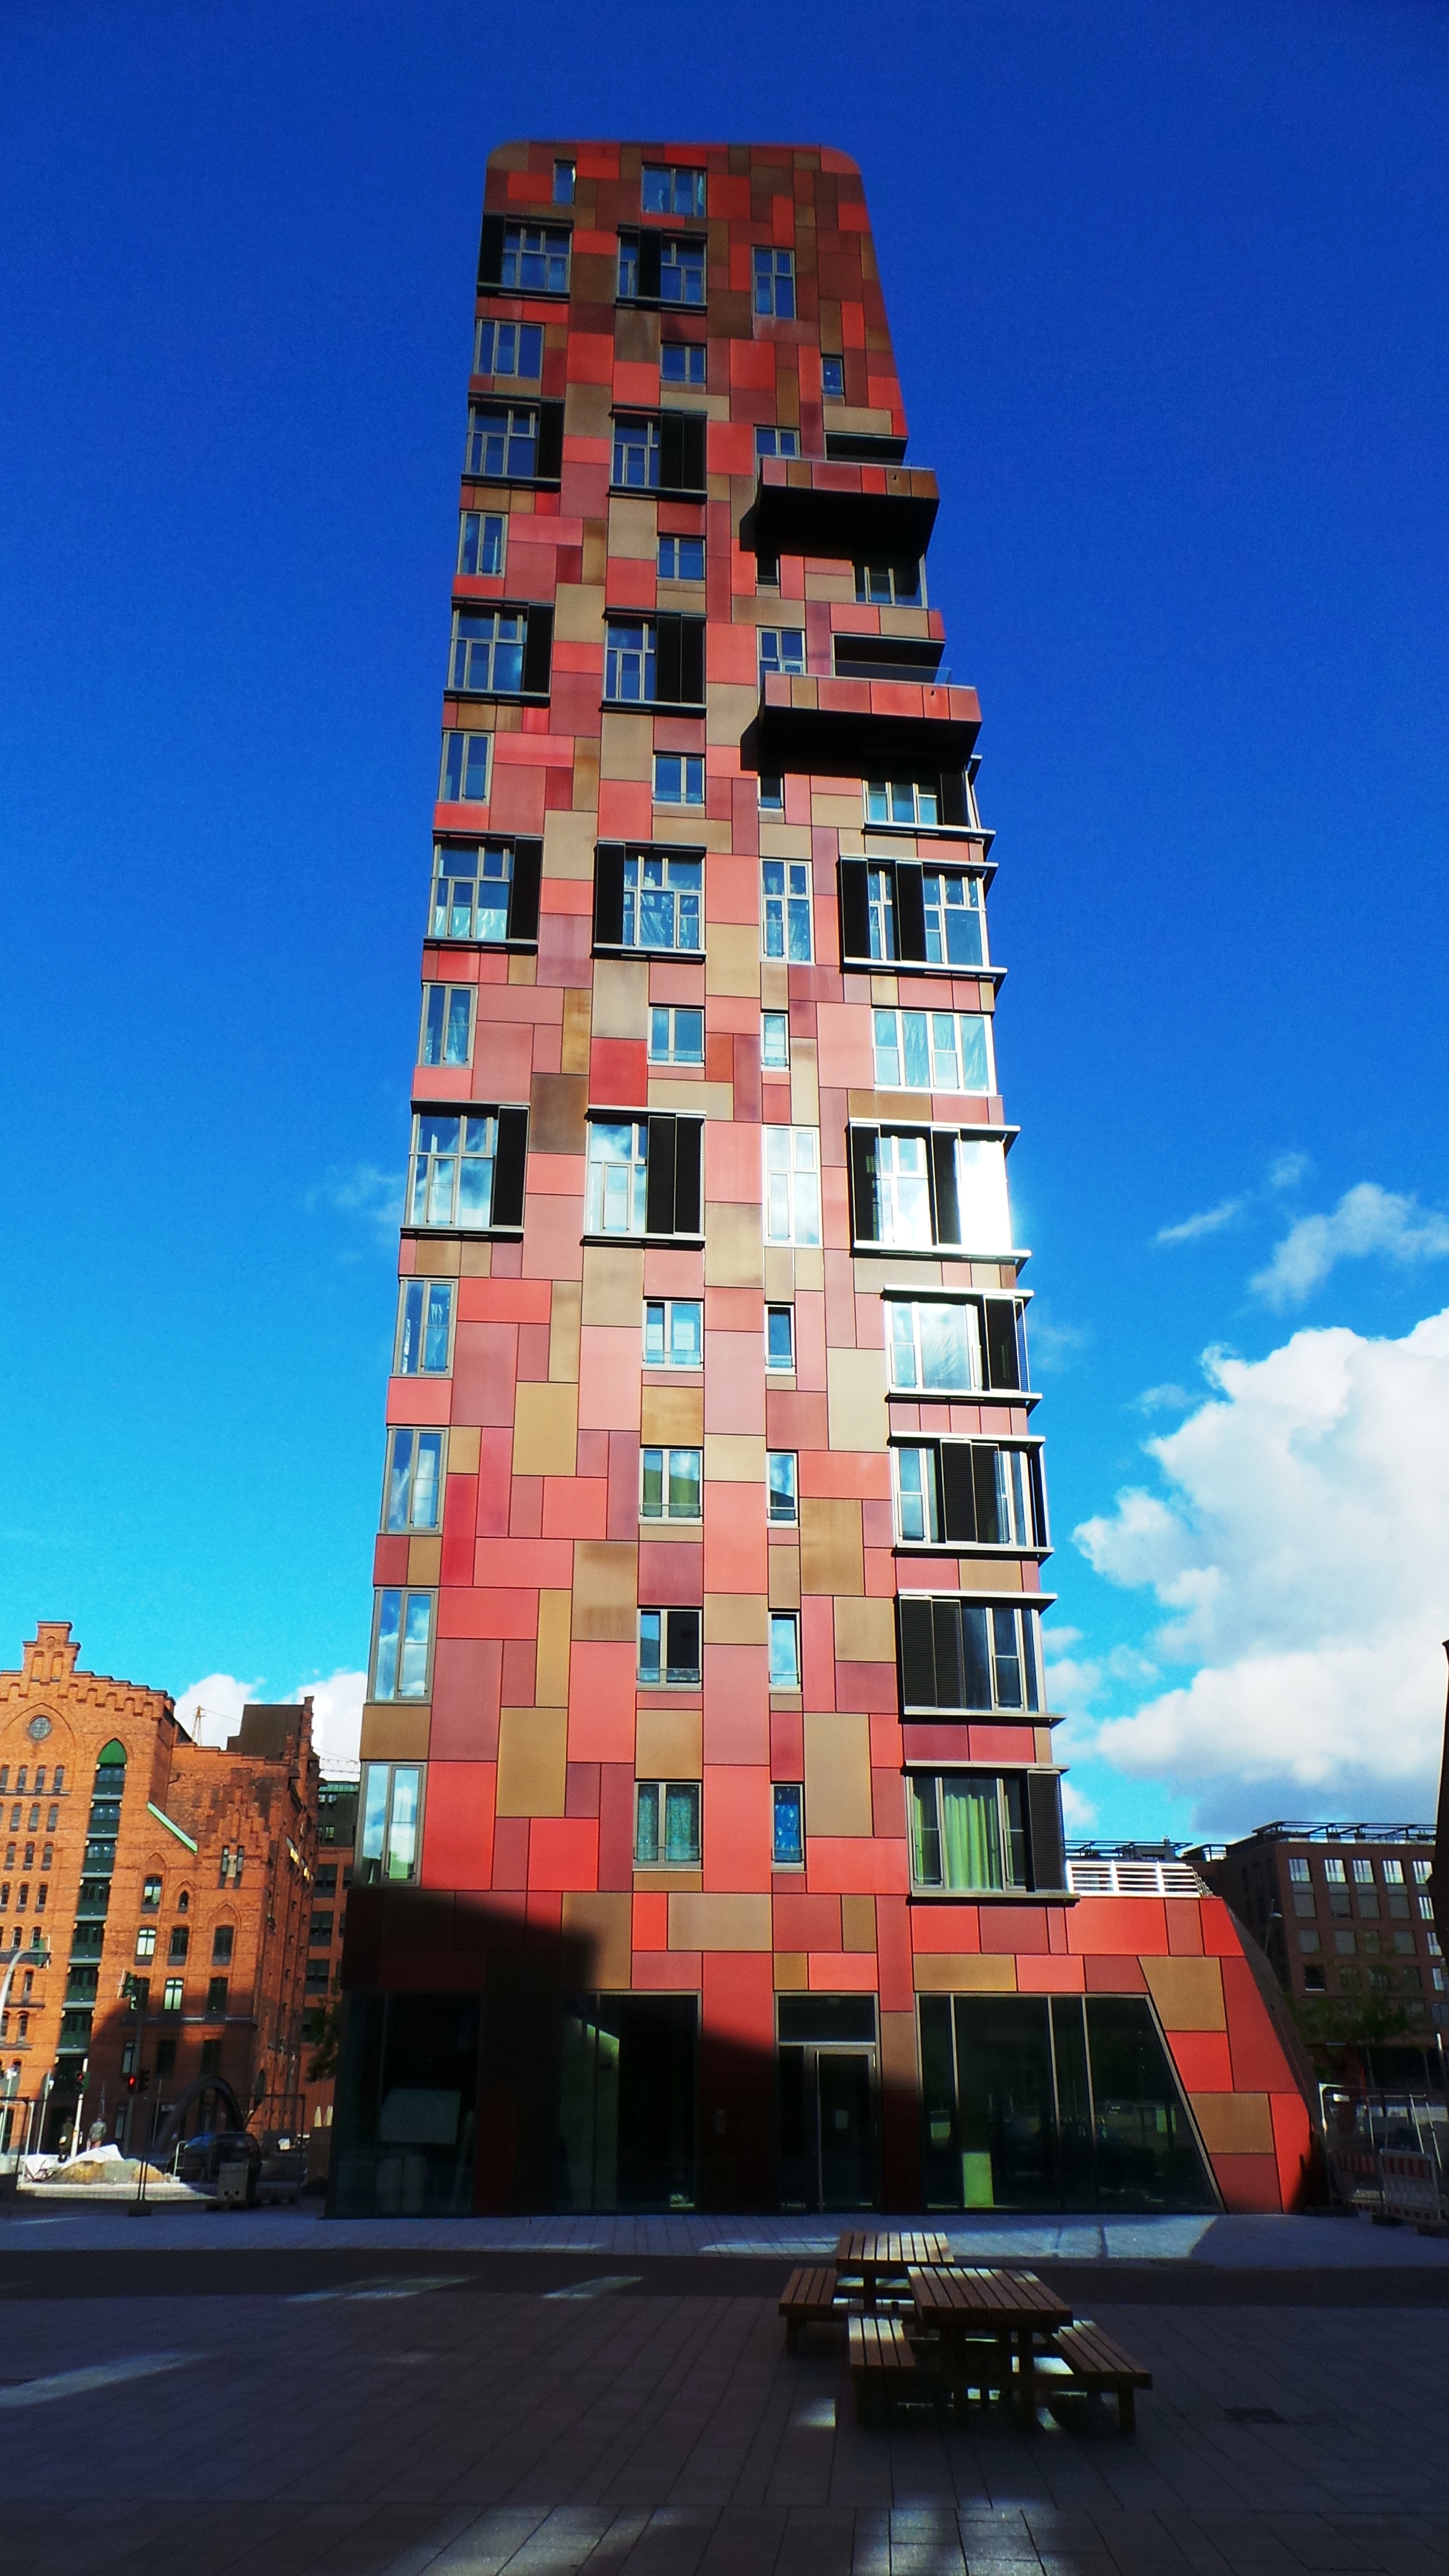
architecture, building, city, skyscraper, cityscape, downtown, high, tower, landmark, facade, colorful, modern, tower block, large, hamburg, metropolis, condominium, neighbourhood, urban area, residential area, metropolitan area